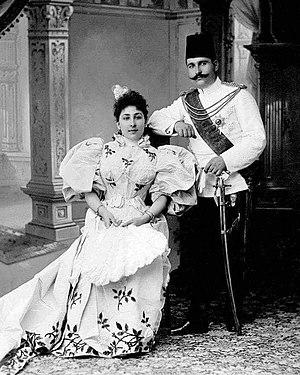
Shivakiar Ibrahim, en turc : Şivekiar İbrahim, est une princesse égyptienne faisant partie de la dynastie de Méhémet Ali. Elle est la première épouse du roi Fouad Ier.